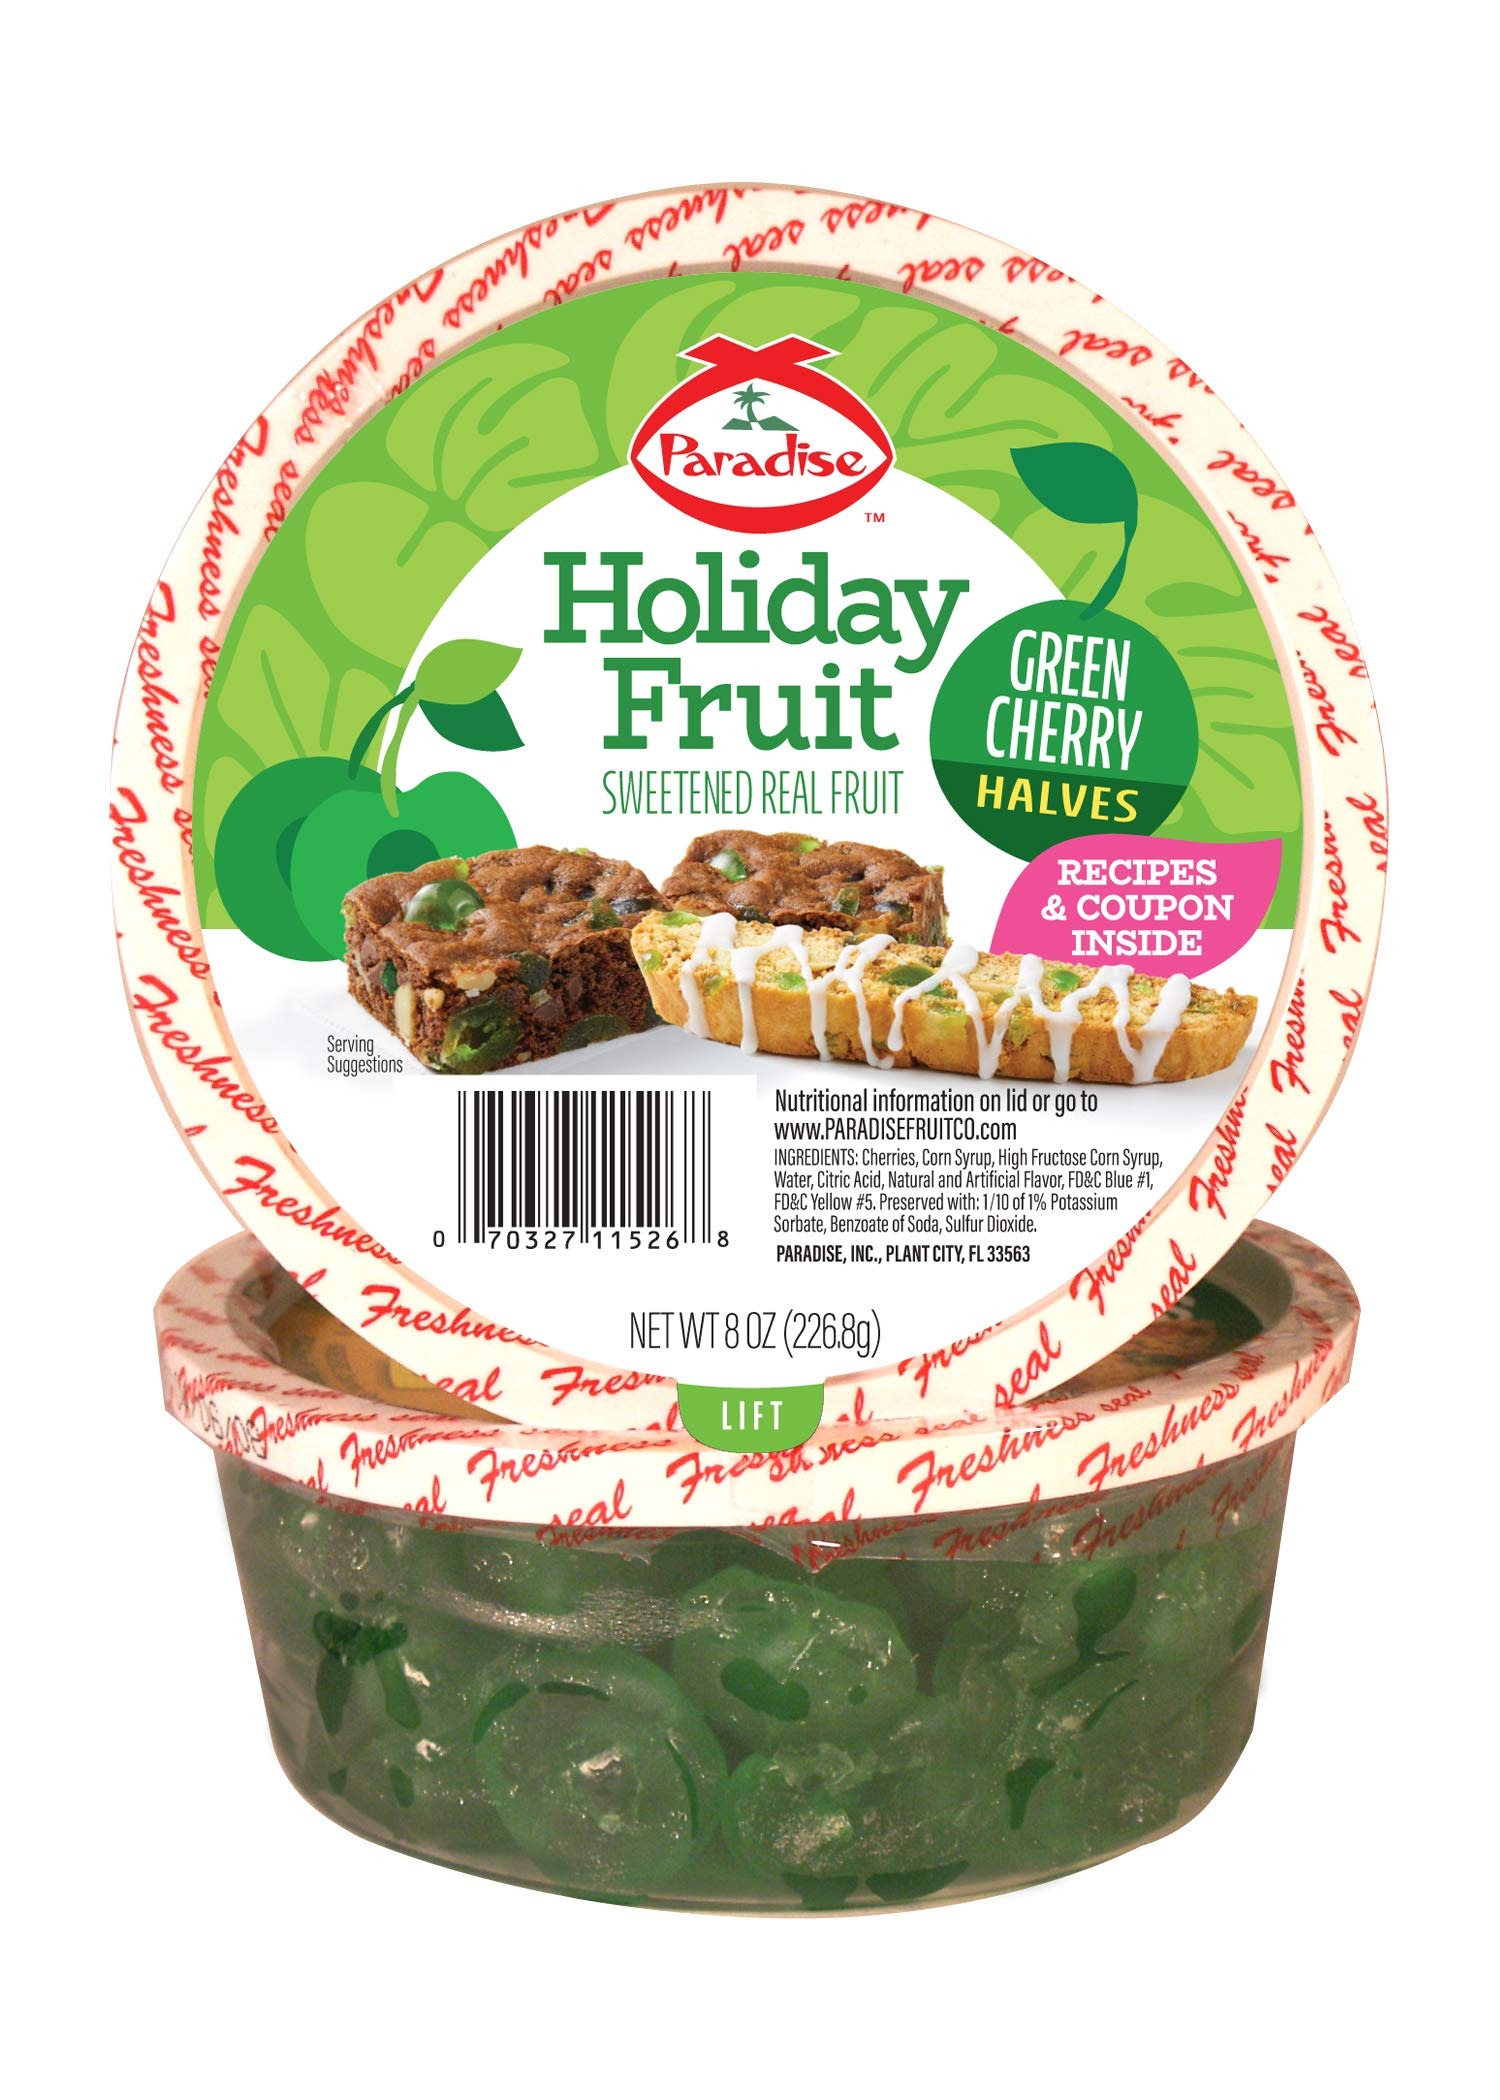
Item Name: Paradise Cherry Halves, Green, 8 Ounce
Bullet Point 1: Green candied cherries are sweet and chewy, and complement red candied cherries in a variety of recipes, making for a more colorful and tasty baked treat.
Bullet Point 2: Accent the color and flavor of a seasonal holiday fruitcake for family and friends with green cherries or make candied cherry chocolate chip cookies to stand out at the next pot luck party.
Bullet Point 3: We have a number of wonderful and easy recipes that call for these sweet treats. Here are just a few: Cherry Brownies, Cherry-Citron Cake, Cherry Pineapple Cake, Fruit Cake, Oatmeal Cherry Pineapple Cookies, Reindeer Ornament Cookies, Cherry-Chocolate Bars, Cherry-Pineapple Crispies and a Yuletide Centerpiece Tree.
Bullet Point 4: Our green candied cherries are available whole or halved, and come packed in a reusable plastic container
Bullet Point 5: Paradise Candied Green Cherries are fat-free and gluten free.
Value: 8.0
Unit: ounce

Price: 13.4